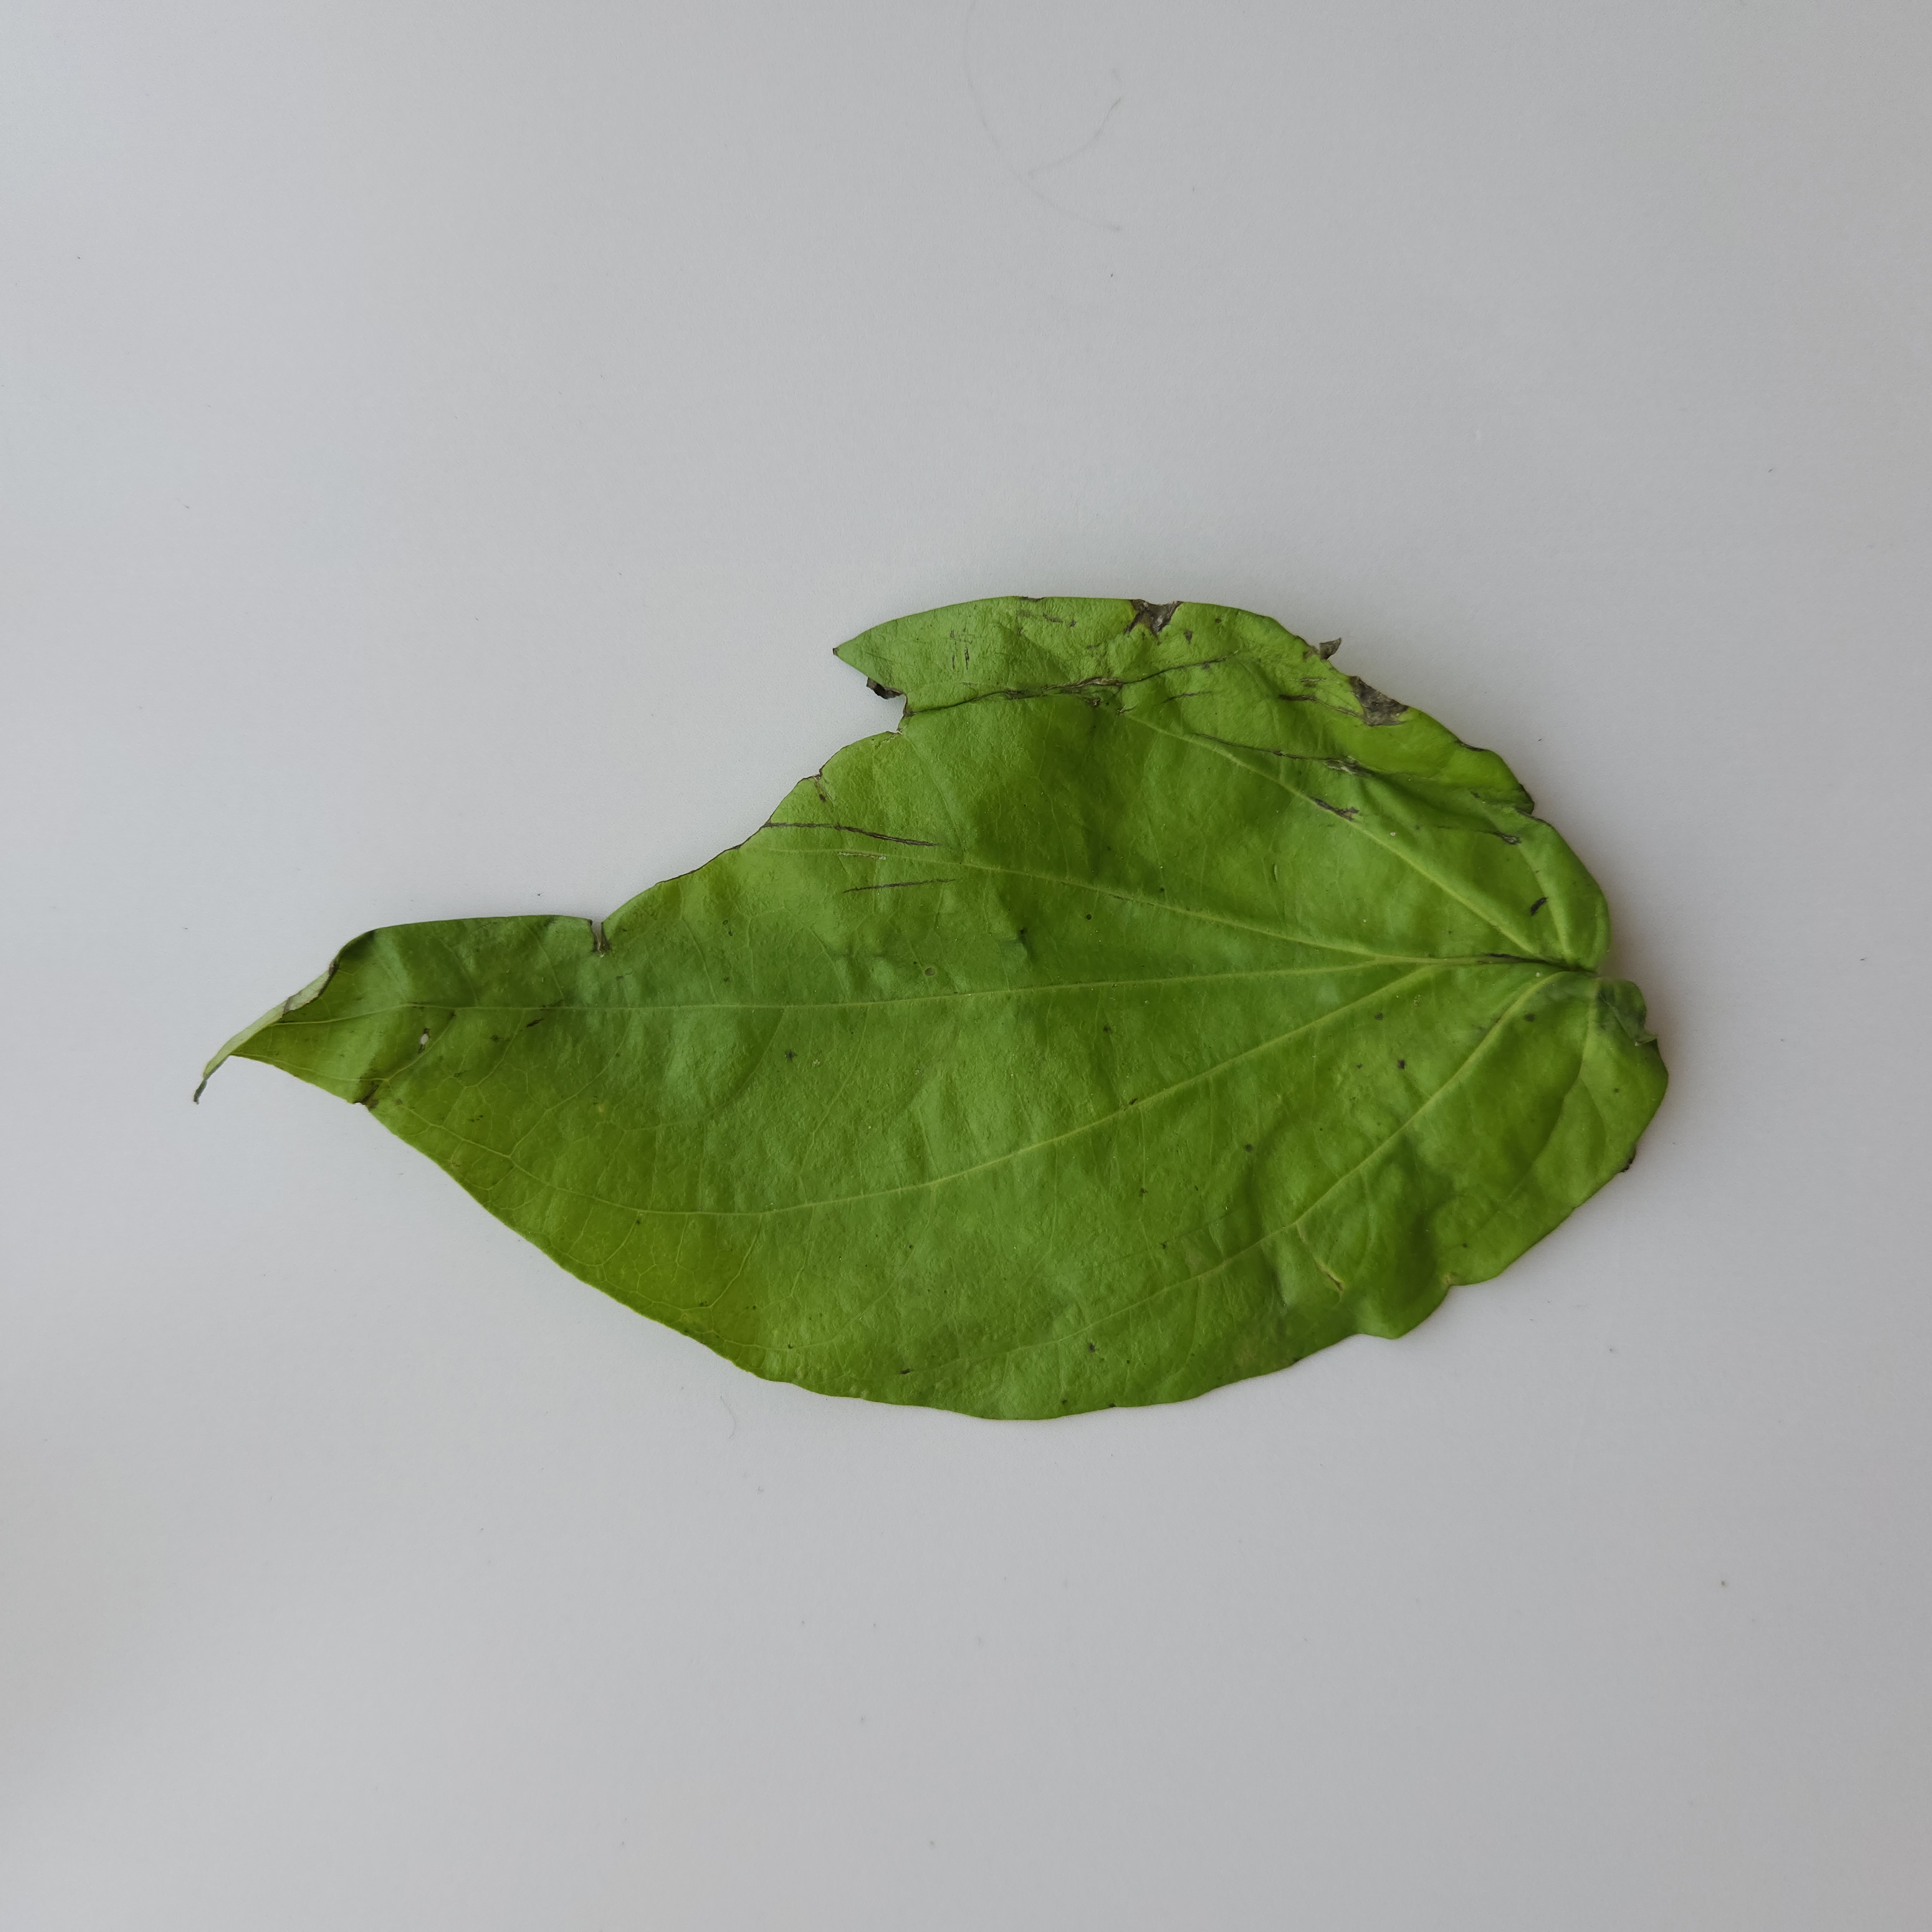
Label: Diseased